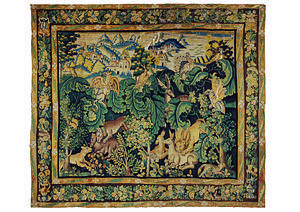
Tapisserie de basse-lisse représentative des verdures à ""feuilles de choux"", dites parfois ""type Anglards-de-Salers"", laine et soie, seconde moitié du XVIe siècle. Collection du Musée de la tapisserie, Aubusson."
Une verdure est, dans le langage de la tapisserie, une tenture dont le décor est principalement végétal. Des animaux, courants, exotiques ou fantastiques, peuvent peupler ce décor : oiseaux et animaux des forêts, mais les personnages et les constructions en sont absents ou occupent une place marginale. Les scènes de chasse, malgré le décor végétal important, n'entrent pas dans la catégorie des verdures.
La Cité internationale de la tapisserie a ouvert ses portes le 10 juillet 2016. Elle intègre l'ancien musée départemental de la tapisserie d'Aubusson créé en 1982, à l’initiative du Conseil général de la Creuse, afin de présenter l'histoire et les collections de tapisseries d'Aubusson et de Felletin situés dans le département de la Creuse et la région Nouvelle-Aquitaine.